Traian Popovici

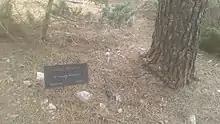
Traian Popovici Righteous Among the Nations tree and plaque at Yad Vashem

Popovici is honored by Israel's Yad Vashem memorial as one of the "Righteous Among the Nations", an honour given to non-Jews who behaved with heroism in trying to save Jews from the genocide of the Holocaust.